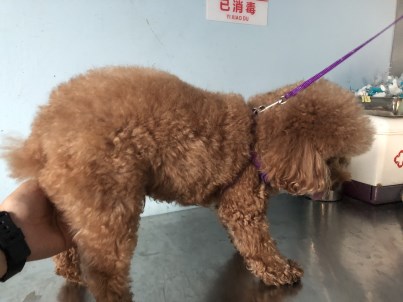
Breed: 7449-n000128-teddy